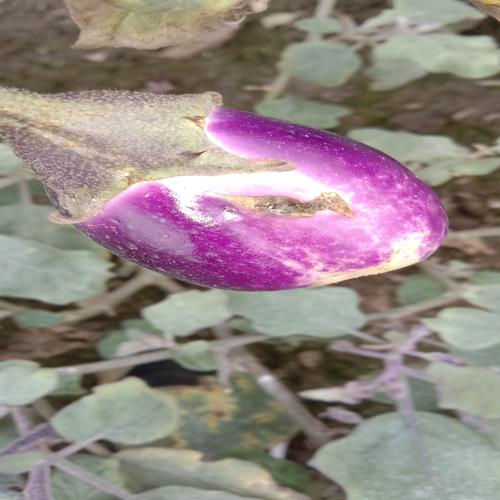
Label: Brinjal Fruit Creaking